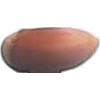
Label: Hazelnut 1